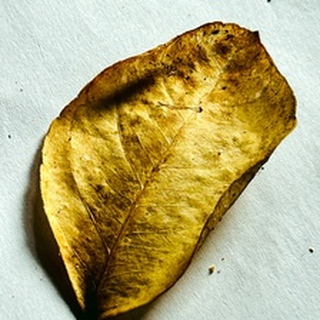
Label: lemon_dry_leaf